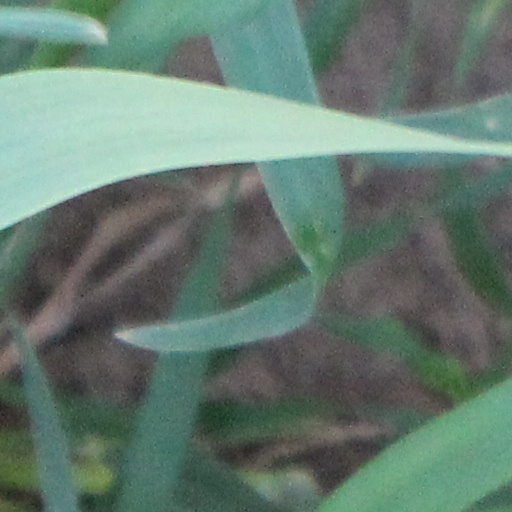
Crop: wheat